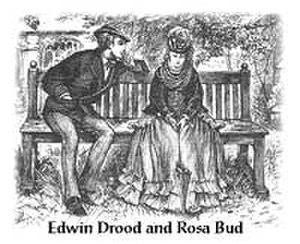
Edwin Drood et Rosa Bud (Le Mystère d'Edwin Drood, par Charles Dickens)
Ellen Lawless Ternan, aussi appelée Nelly Ternan ou Nelly Robinson, née le 3 mars 1839 à Rochester, Kent, et morte le 25 avril 1914 à Fulham, est une actrice anglaise que sa liaison avec le romancier Charles Dickens a fait connaître du monde entier lorsqu'ont été révélés la réalité et les détails de l'affaire qui a provoqué la séparation de Dickens d'avec sa femme Catherine Hogarth Dickens.
Le Mystère d'Edwin Drood est le quinzième et dernier roman de Charles Dickens, mort subitement en juin 1870 avant qu'il puisse le terminer, épuisé par une tournée d'adieu de douze lectures publiques de ses œuvres. Seules six des douze livraisons mensuelles projetées ont été publiées par Chapman & Hall d'avril à septembre 1870, avec des illustrations de Samuel Luke Fidles et une couverture de Charles Allston Collins. Paru en volume le 30 avril de cette même année avec des illustrations de Marcus Stone, le roman, quoique donnant quelques indications sur la suite qui lui aurait été destinée, laisse de nombreux mystères que critiques et écrivains s'essayent à élucider sans discontinuer depuis 1870.